James Stone (American football)

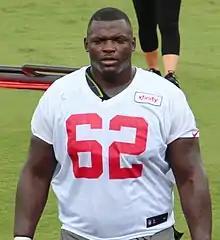
Stone with the Atlanta Falcons in 2015

James Robert Stone (born April 26, 1992) is an American former professional football center who played in the National Football League (NFL) for the Atlanta Falcons and Oakland Raiders. He played college football at Tennessee.